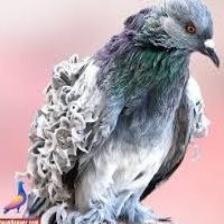
Species: FRILL BACK PIGEON
Scientific name: COLUMBA LIVIA DOMESTICA